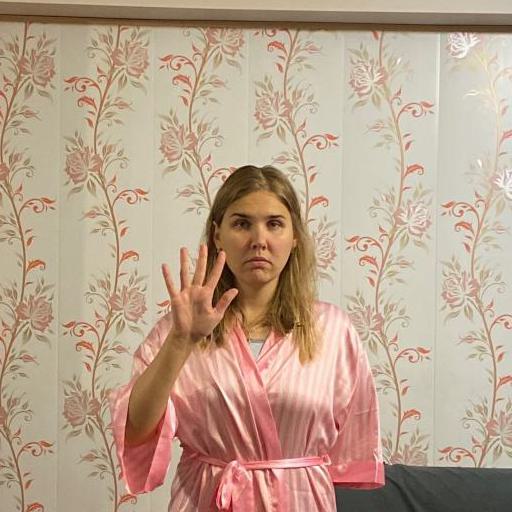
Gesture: palm